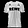
Label: T - shirt / top